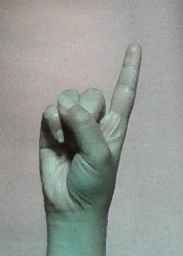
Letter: bb